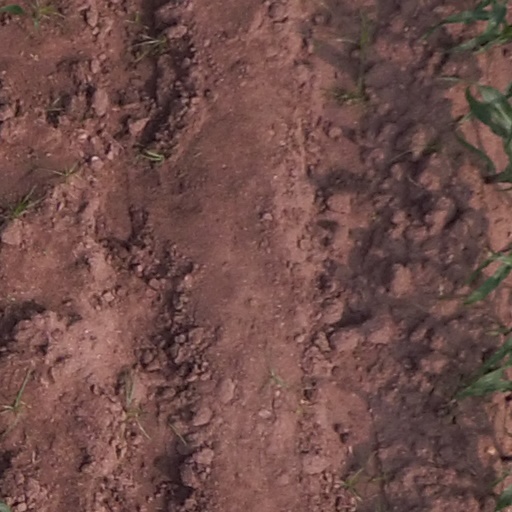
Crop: maize; corn